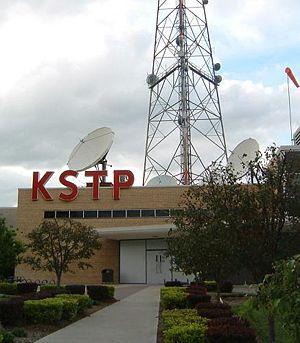
La radiodiffusion est l'émission de signaux par l'intermédiaire d'ondes électromagnétiques destinées à être reçues directement par le public en général et s'applique à la fois à la réception individuelle et à la réception communautaire. Ce service peut comprendre des émissions sonores, des émissions de télévision ou d'autres genres d'émission. Il s'agit d'une forme de radiocommunication.